Michael Boorda

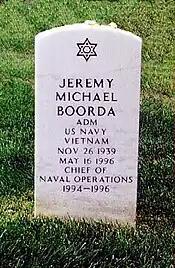
Boorda's headstone at Arlington National Cemetery located at Section 64, Grave 7101, Grid MM-17

Boorda died on May 16, 1996, in the garden outside his home at the Washington Navy Yard. Boorda reportedly left two typed and unsigned suicide notes in his home, neither of which was released publicly, but were said to have been addressed to his wife and to his public information officer.